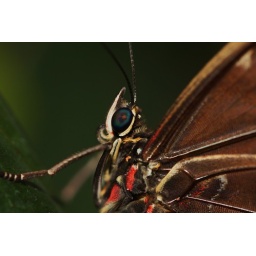
Close up of a Blue Morpho (morpho peleides) Taken in the glass house at Wisley Gardens